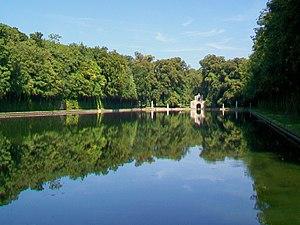
Le miroir d'eau de 1710 conçu selon le plan d'André Le Nôtré
Ognon est une ancienne commune française située dans le département de l'Oise en région Hauts-de-France.
Villers-Saint-Frambourg-Ognon est une commune nouvelle française située dans le département de la Oise, en région Hauts-de-France. Elle résulte de la fusion — au 1ᵉʳ janvier 2019 — des communes de Villers-Saint-Frambourg et Ognon.